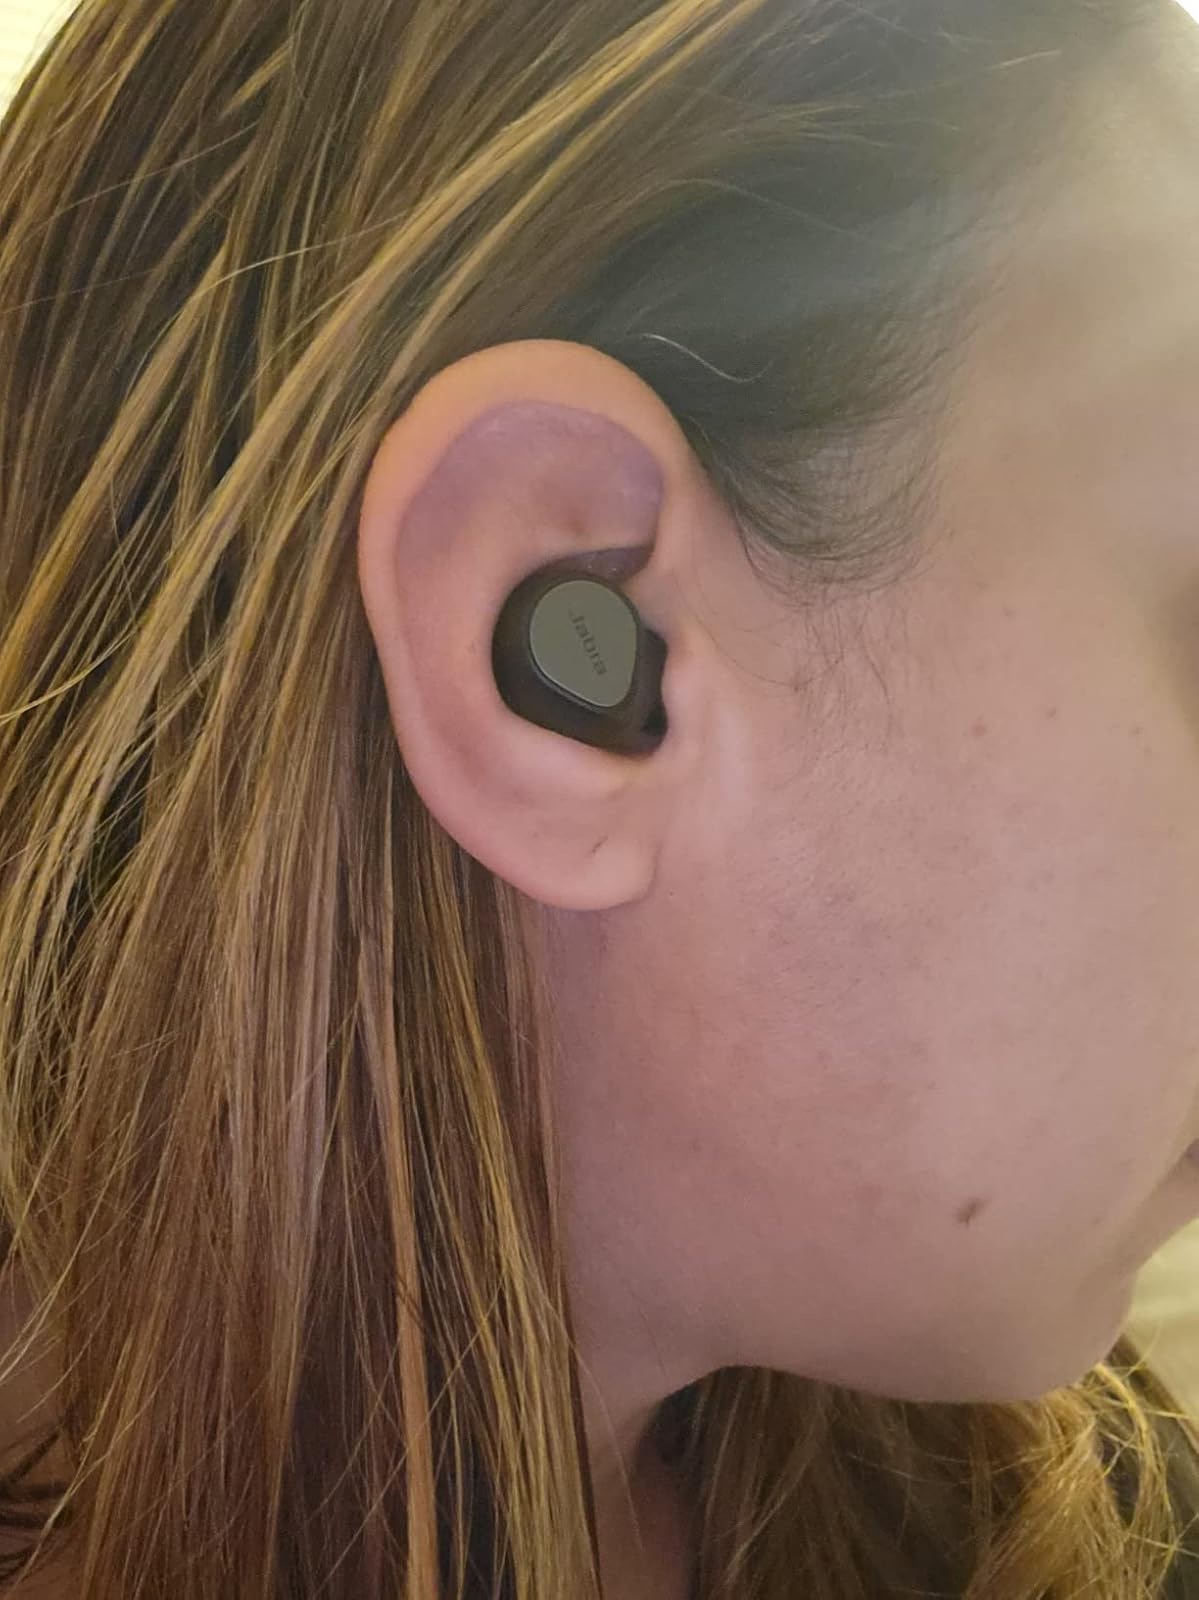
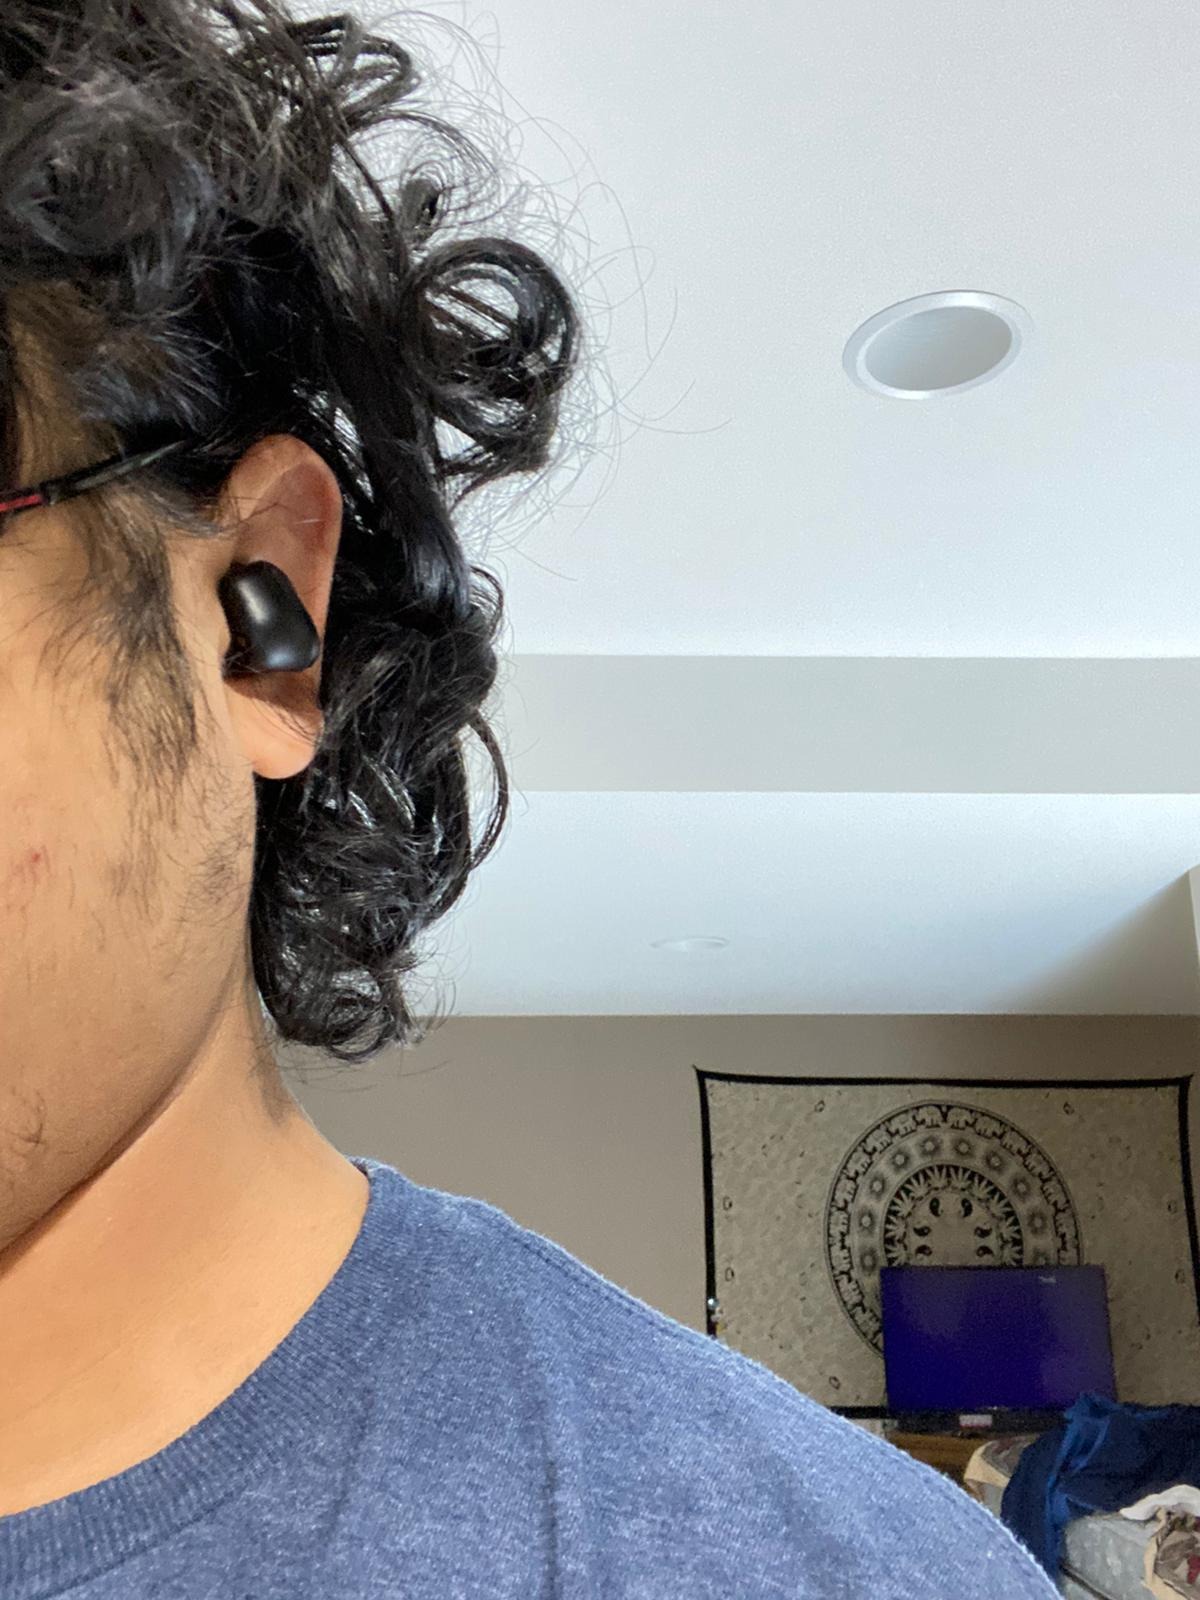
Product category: earbuds
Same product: no